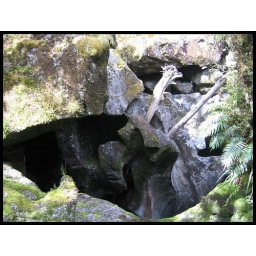
Sculptured rocks in the Cleddau river